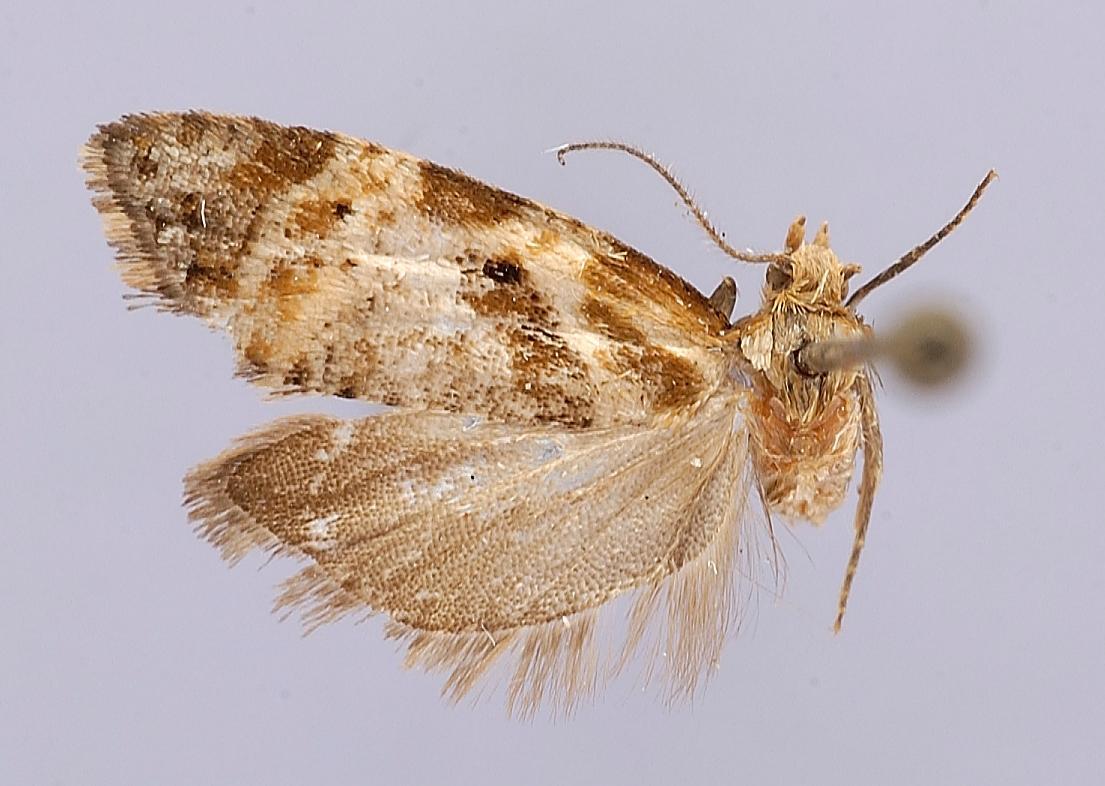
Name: Saphenista rafaeliana
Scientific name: Saphenista rafaeliana Razowski, 1989
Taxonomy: Animalia, Arthropoda, Insecta, Lepidoptera, Tortricidae
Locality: Cauca, Paramo de Parace, Lake San Rafael, 3570 m, Cauca, Colombia
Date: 27 Jan 1959